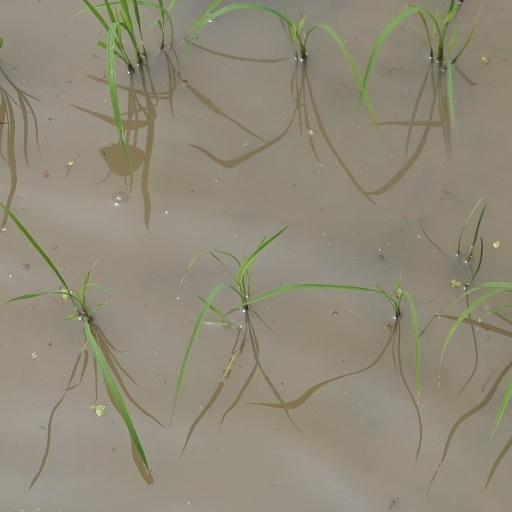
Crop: rice